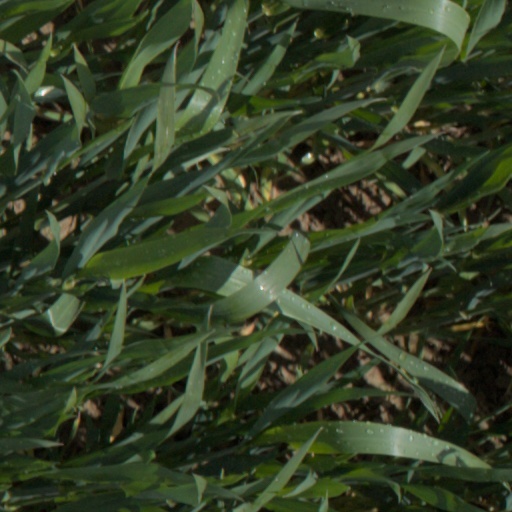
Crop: wheat